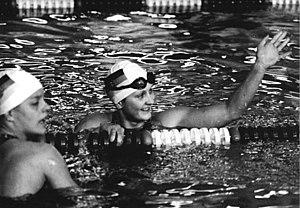
Ines Geißler, née le 16 février 1963 à Marienberg, est une nageuse est-allemande, spécialiste des courses de papillon.